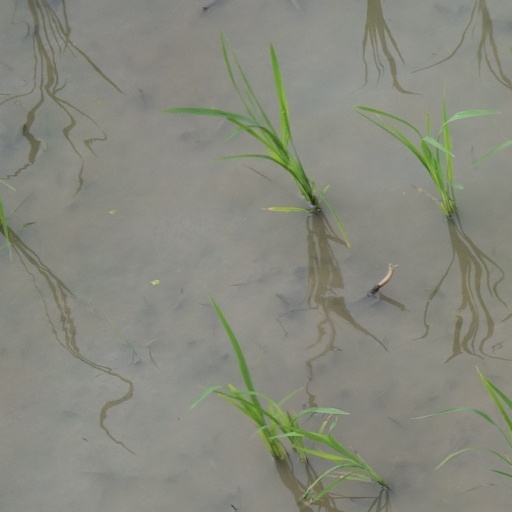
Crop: rice